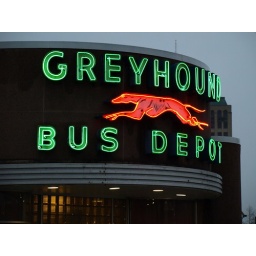
A closer look at the neon sign on the old Greyhound bus station in downtown Huntington.